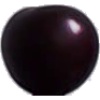
Label: Cherry Wax Black 1